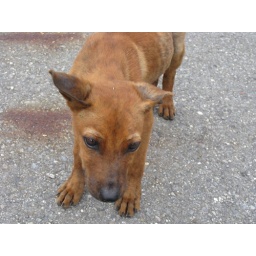
cute doggy woggie, too shy to look me in the eye